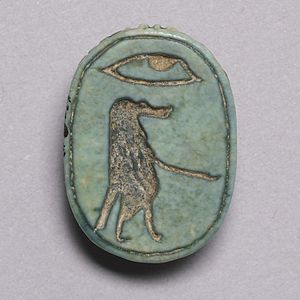
Skulptur / Grundlæggende kategorier / Fremtrædelsesformer
Hulrelief i bunden af en ægyptisk amulet.
Skulptur. Skulptur er en afbildende rumlig kunstnerisk udtryksform udført af en billedhugger. Til skulpturer kan anvendes alle materialer, som kan antage form i tre dimensioner. Til de klassiske materialer hører ler, træ, metal, sten, gips og voks. Moderne materialer er eksempelvis kunststof, tekstil, glas, sand og is. Moderne kunstnere eksperimenterer også med konkrete genstande, døde dyr, bygningsmaterialer og vand.